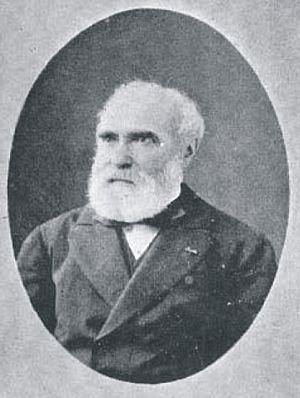
Denis Jourdanet est un médecin et physiologiste français né à Juillan et mort à Paris. Il est connu pour ses études du mal d'altitude et de l'hypoxie.